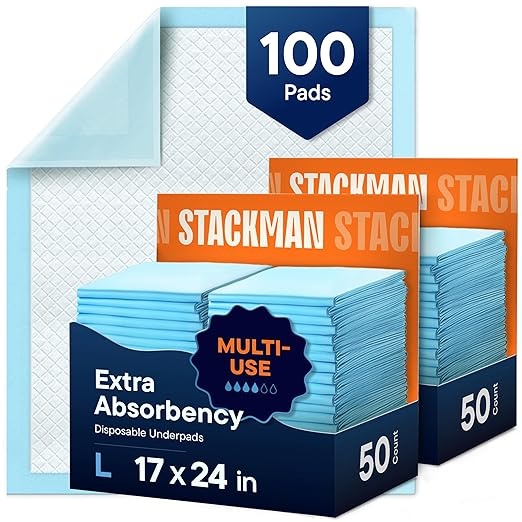
Chucks Pads Disposable [100-Pack] Multi-Purpose Pee Pads - Incontinence Underpads for Dog, Puppy & Diaper Changing Table Pad for Baby 17" x 24" Bed & Chair Liners - Pet Potty Training Pads
About This LEAK-PROOF PROTECTION — These disposable changing pads provide a waterproof barrier to protect surfaces like changing tables, beds, and furniture from leaks, spills, and accidents. SUPER ABSORBENT CORE — Designed with premium polymer layers, these pads quickly absorb liquids, including urine and spills, locking them away to help control odor and prevent wetness. MULTIPURPOSE USE — Ideal for baby diaper changes, puppy training, elderly incontinence care, and pet potty training, these underpads offer reliable protection for various needs. QUICK-DRY & NO MESS — The fast-absorbing design prevents puddling, reduces tracking of messes across floors, and helps minimize skin irritation for both people and pets. CONVENIENT & DISPOSABLE — Each 100-pack of underpads is lightweight, travel-friendly, and disposable for quick, hassle-free cleanup after use.
Brand: StackMan
Category: Baby & Toddler > Diapering > Diaper Liners > Disposable Diaper Liners